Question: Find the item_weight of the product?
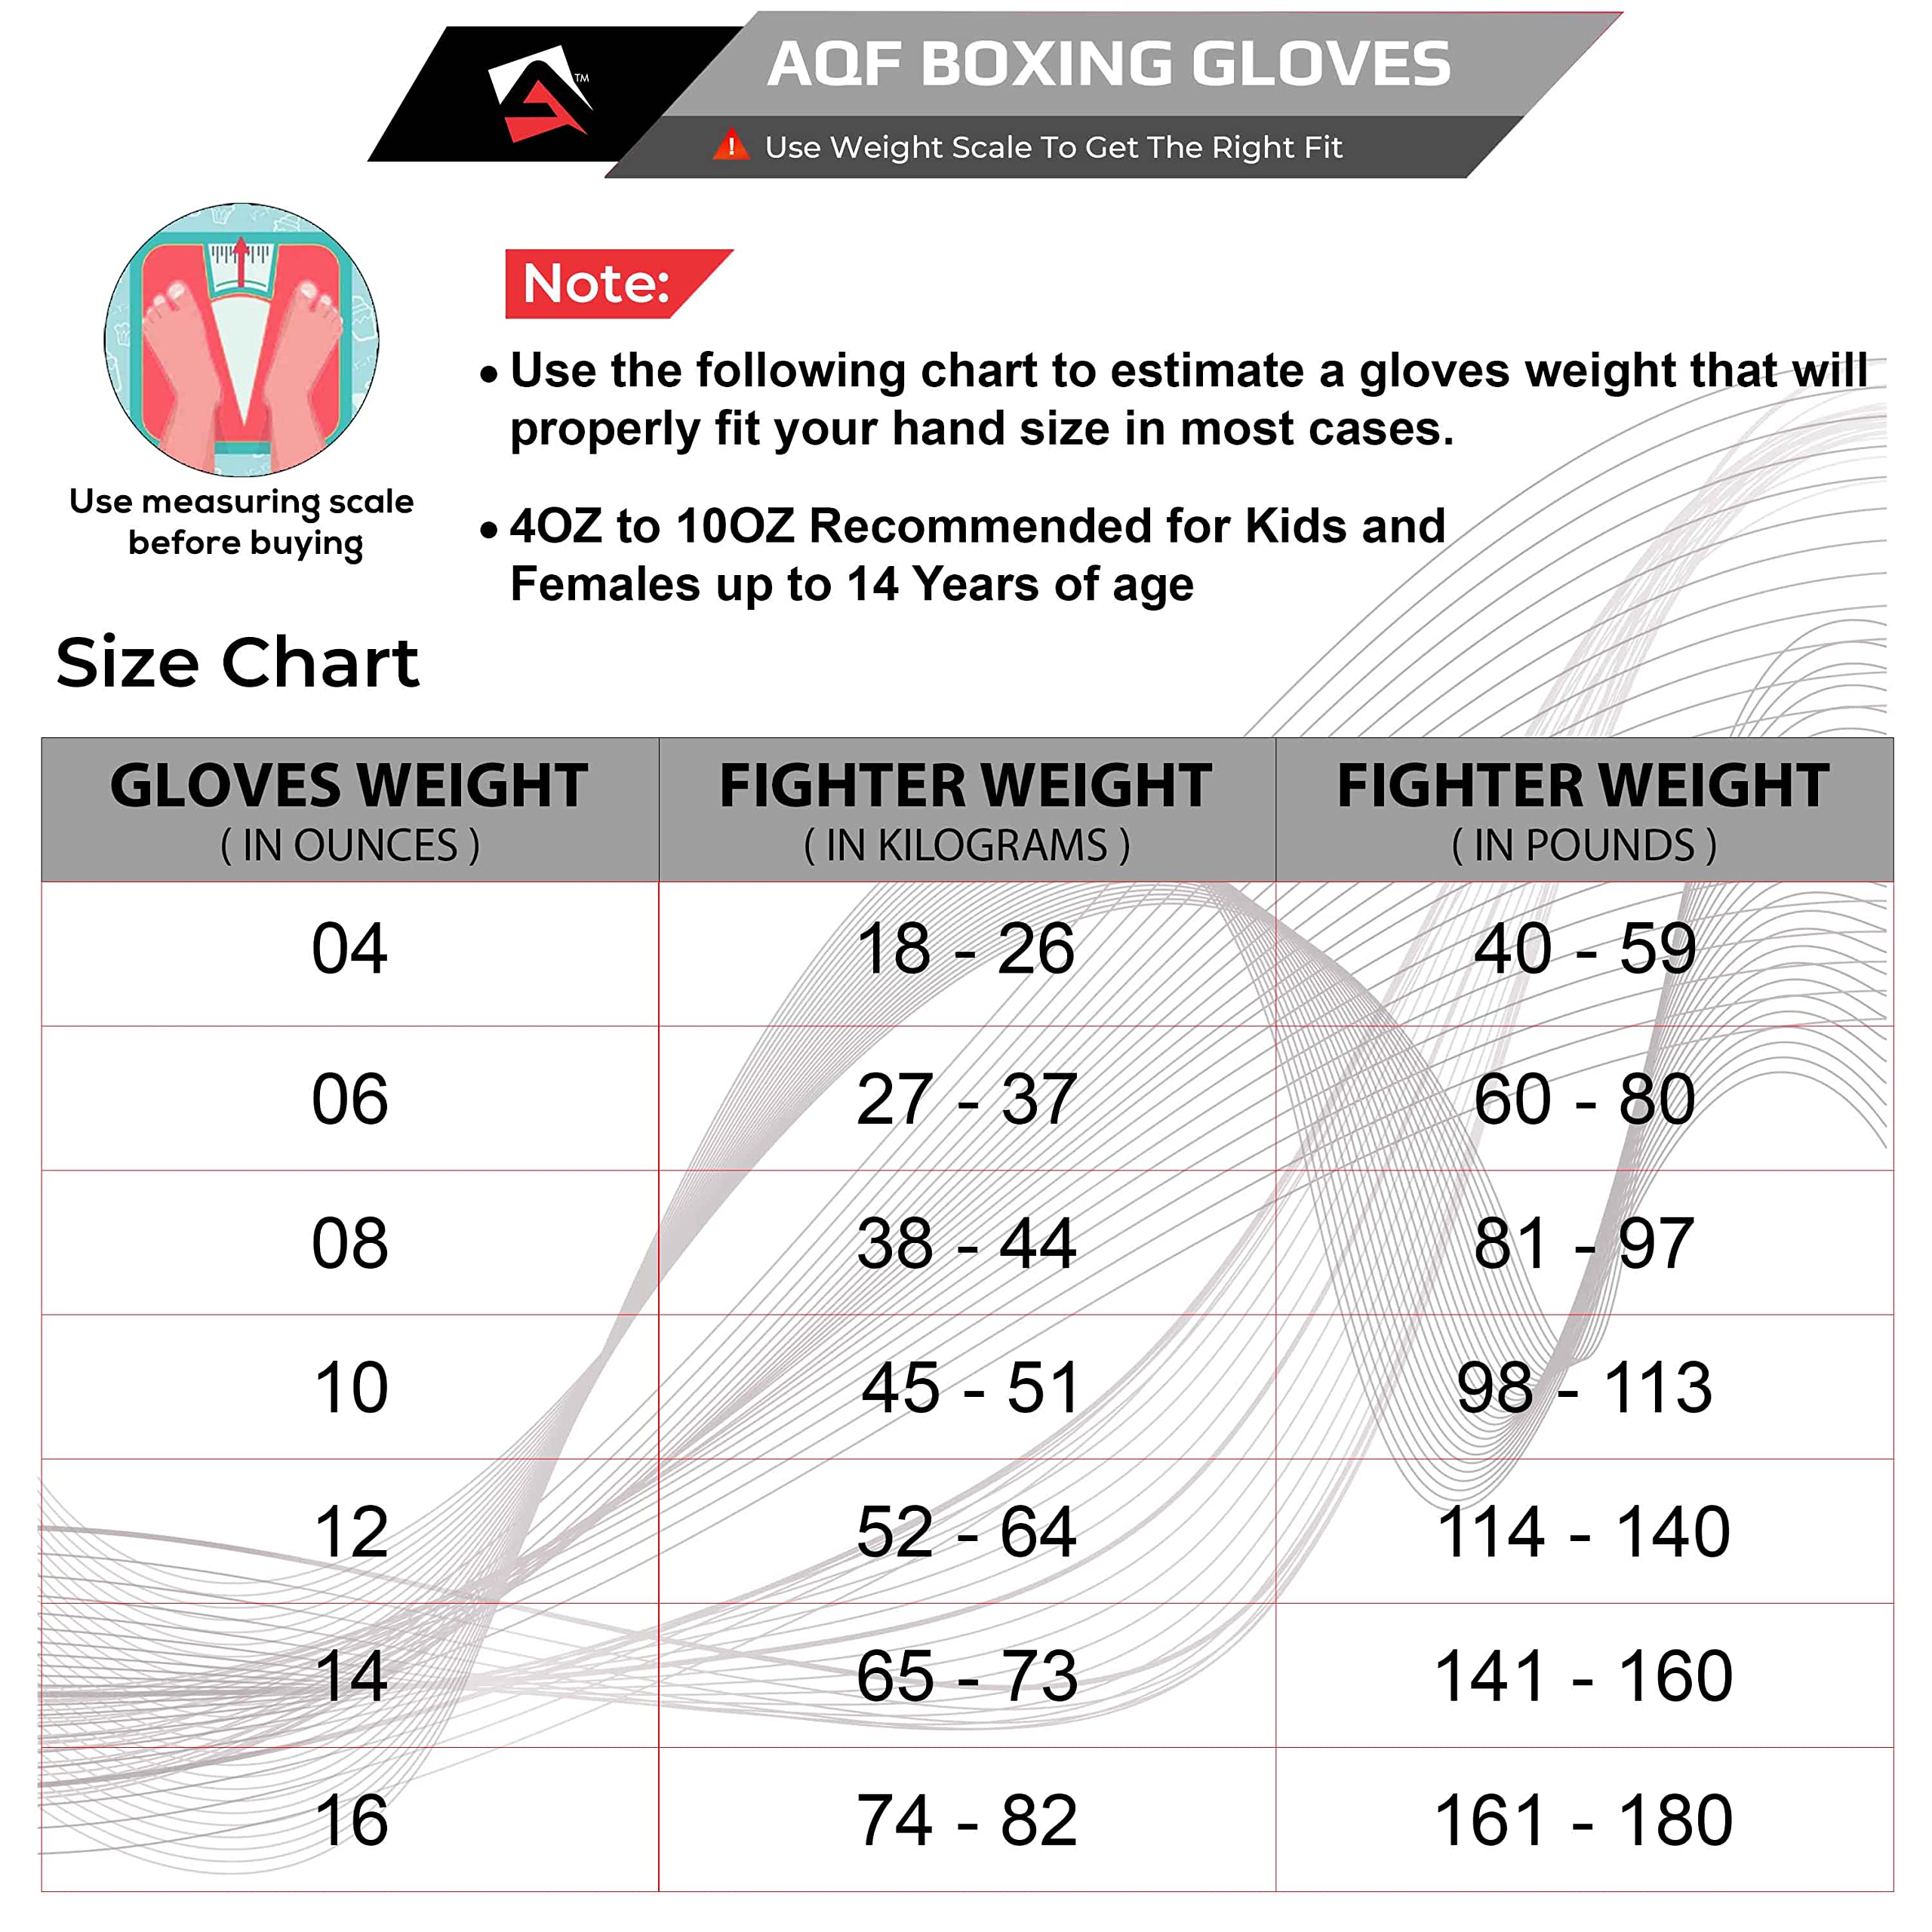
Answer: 100.0 ounce